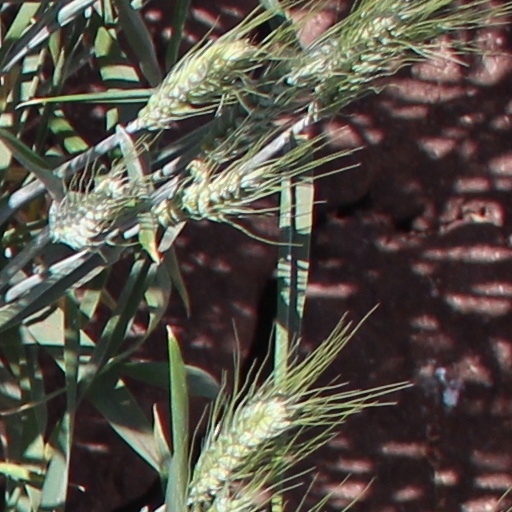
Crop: wheat